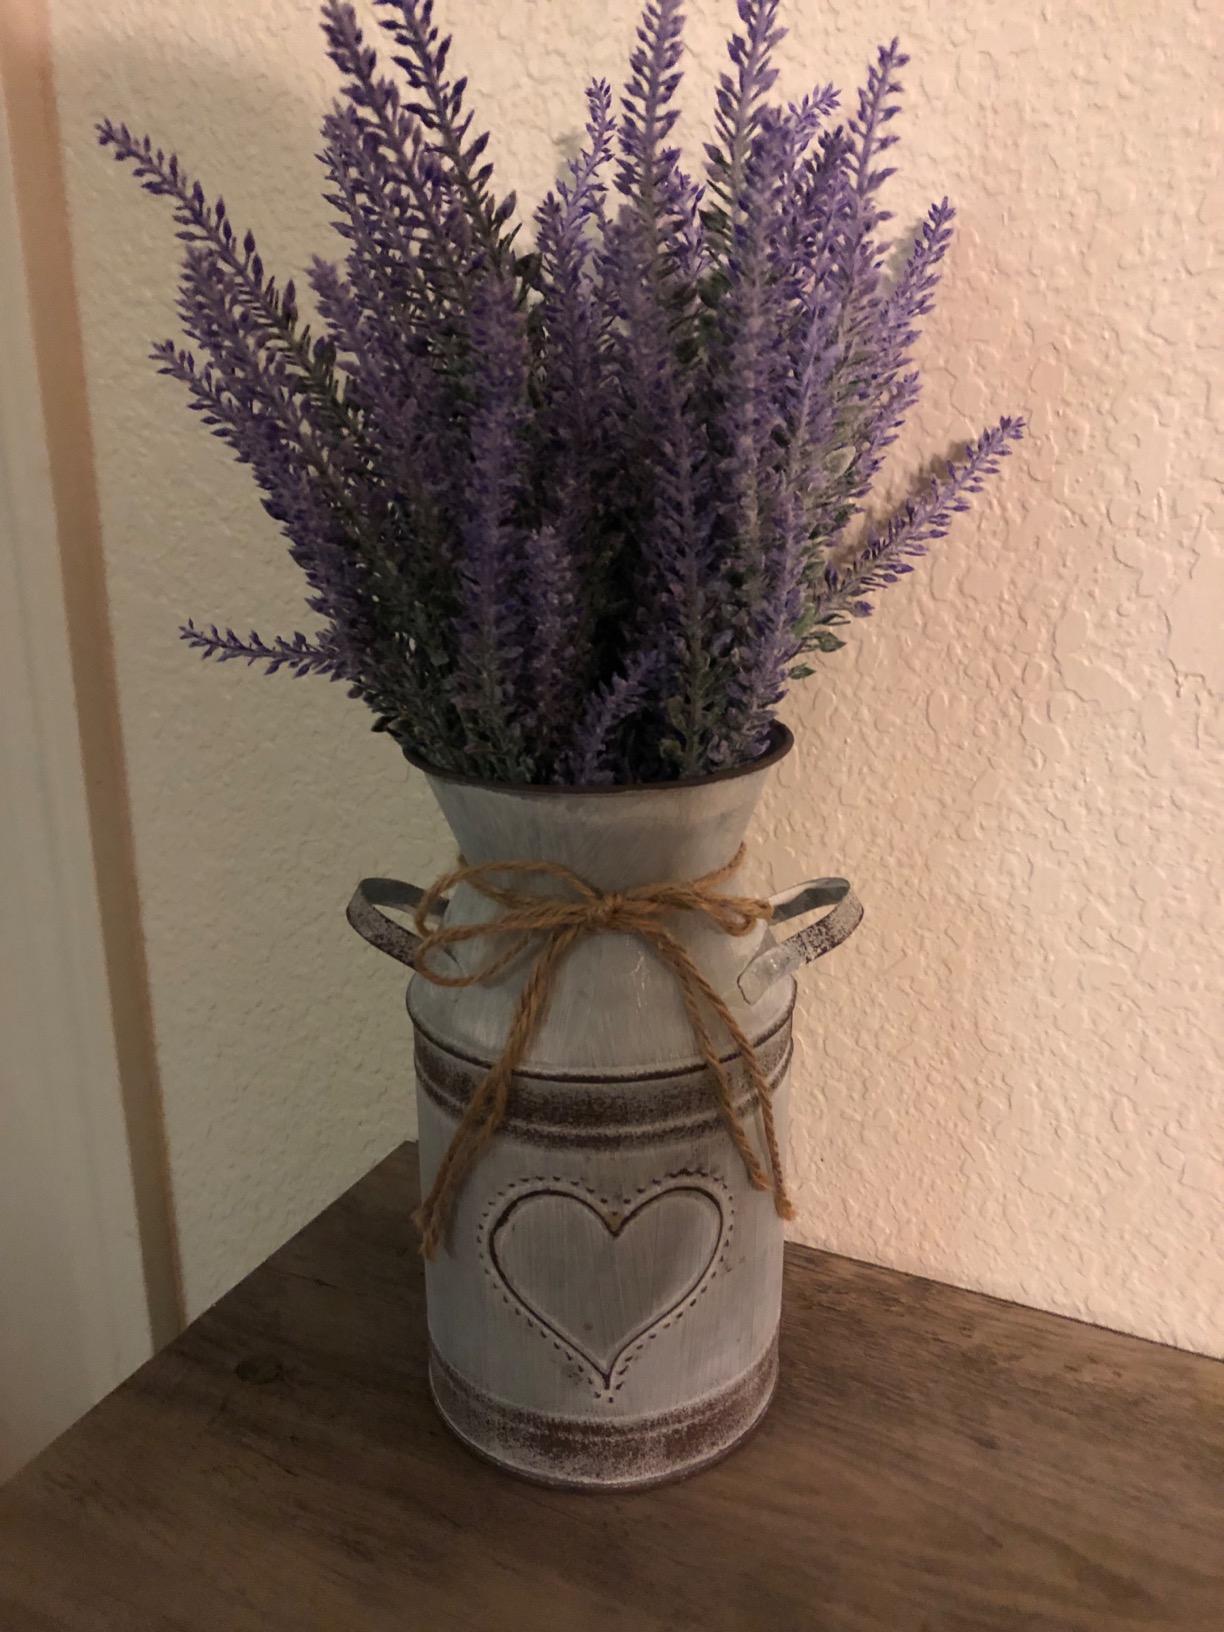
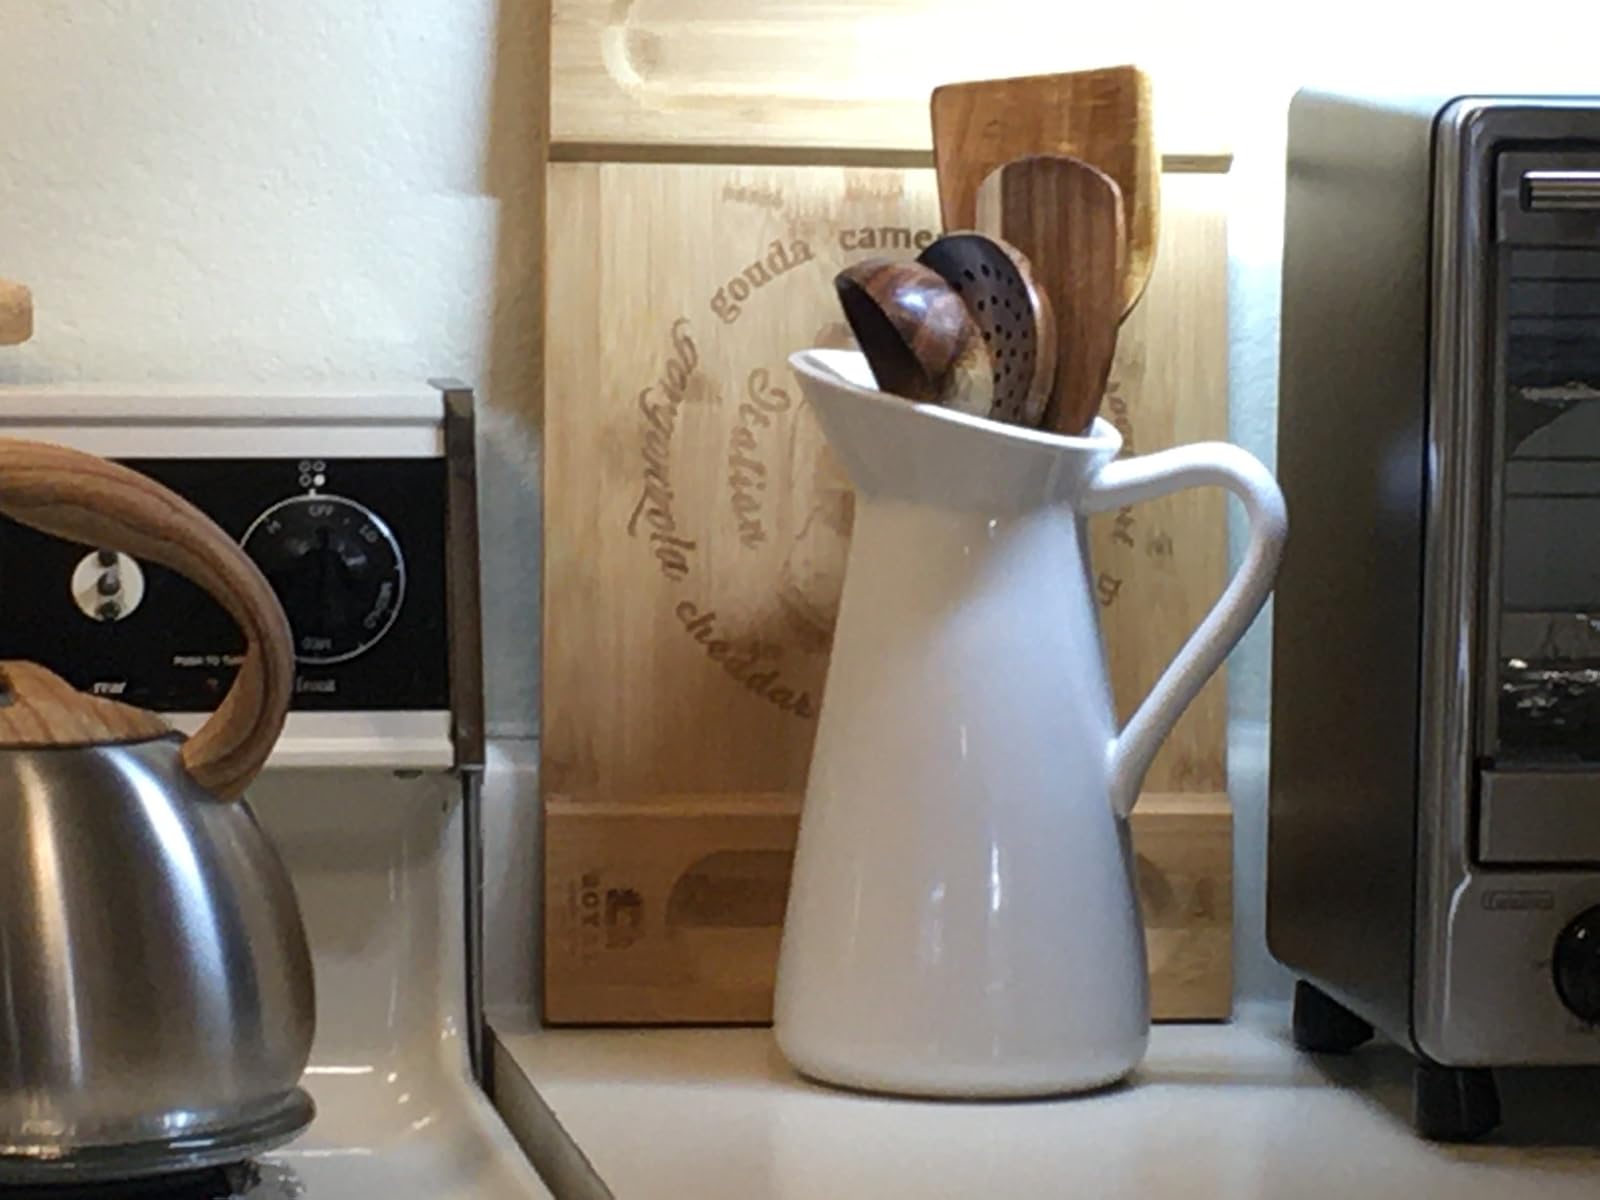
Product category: vase
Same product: no